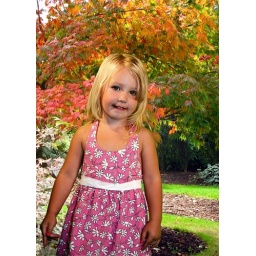
Shot in my green screen studio.